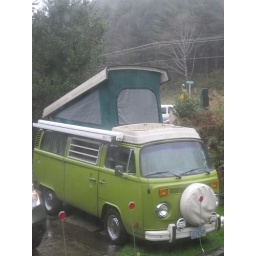
bus in the stormy coast